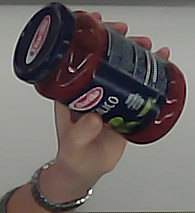
Product: barilla_pomodoro